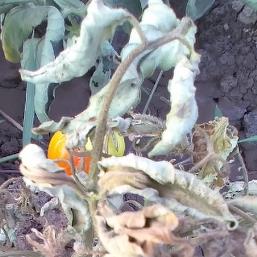
Crop: Tomato
Condition: bacterial-floundering-d